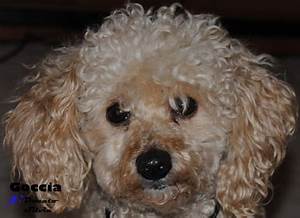
Label: dog